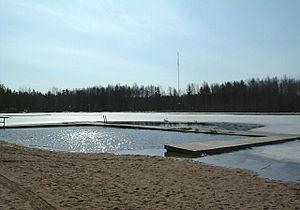
Siikainen est une municipalité de l'ouest de la Finlande, dans la province de Finlande occidentale et la région du Satakunta.